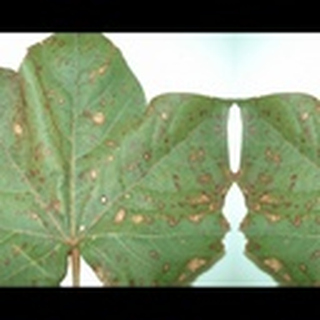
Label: cotton_target_spot